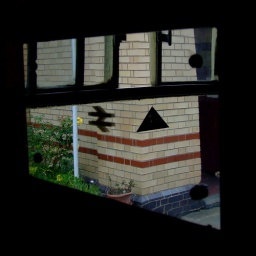
Carriage window reflected in mirror